In-glaze decoration

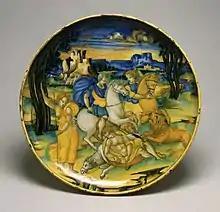
Italian Renaissance maiolica, Faenza, "istoriato" ware by Baldassare Manara, after Giovanni Antonio da Brescia, c 1520 -47

In-glaze or inglaze is a method of decorating pottery, where the materials used allow painted decoration to be applied on the surface of the glaze before the glost firing so that it fuses into the glaze in the course of firing.